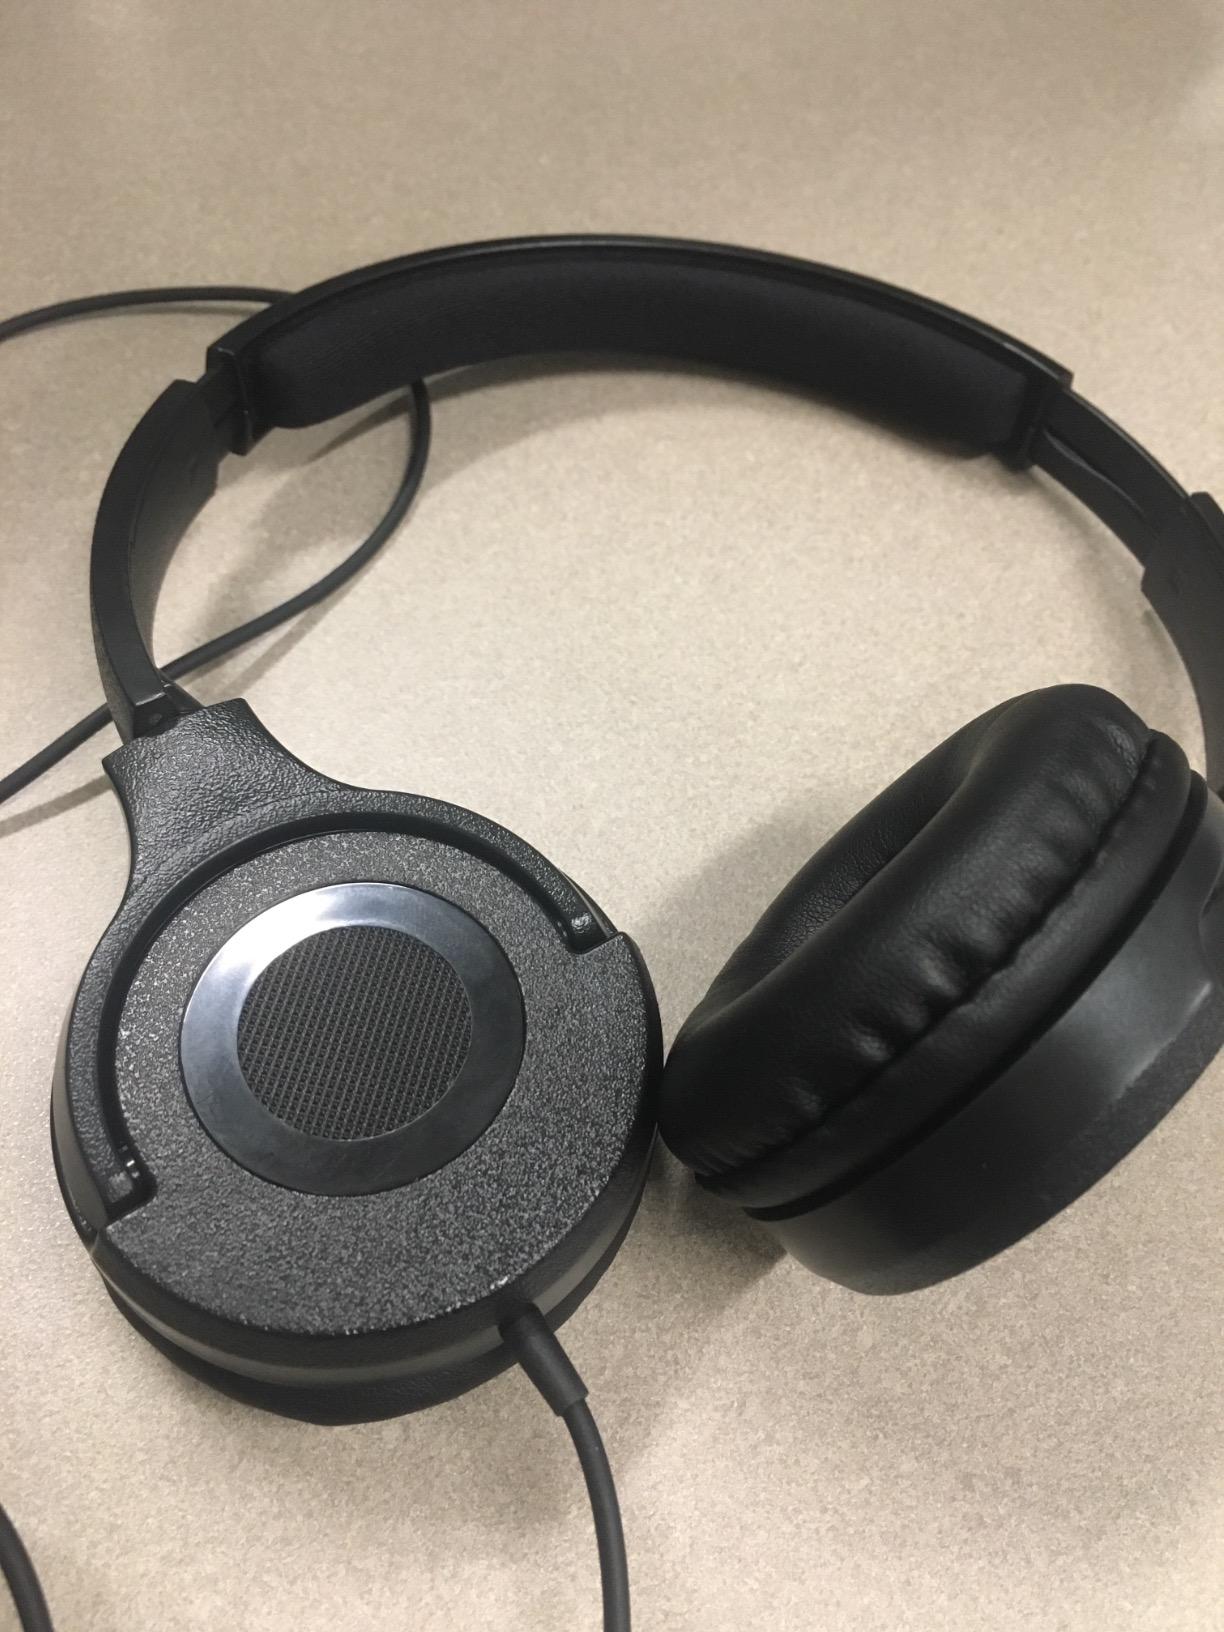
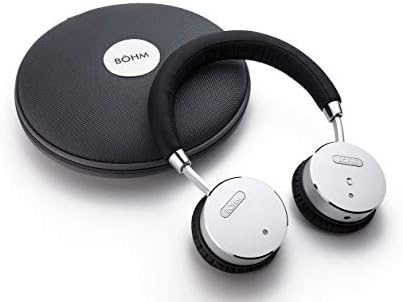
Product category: headphones
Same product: no